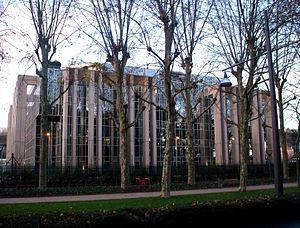
Siège mondial d'Interpol, à Lyon. Entre le Rhône et le Parc de la Tête d'Or.
Lyon est une commune française située dans le sud-est de la France, au confluent du Rhône et de la Saône. Siège du conseil de la métropole de Lyon, elle est le chef-lieu de l'arrondissement de Lyon, de la circonscription départementale du Rhône et de la région Auvergne-Rhône-Alpes. Ses habitants sont appelés les Lyonnais.